Kate Barry (photographer)

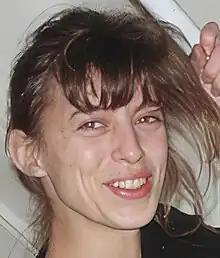
Barry in 1992

Kate Barry (8 April 1967 – 11 December 2013) was a British fashion photographer, who worked for "Vogue" and "The Sunday Times Magazine".